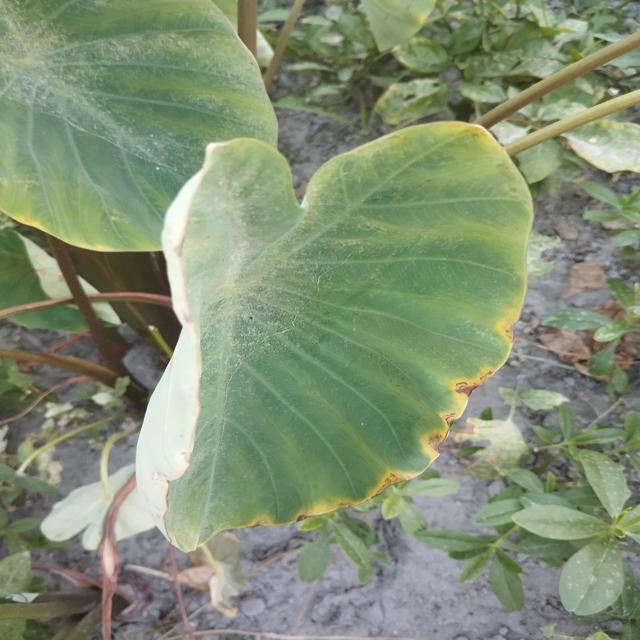
Label: Mid_Blight